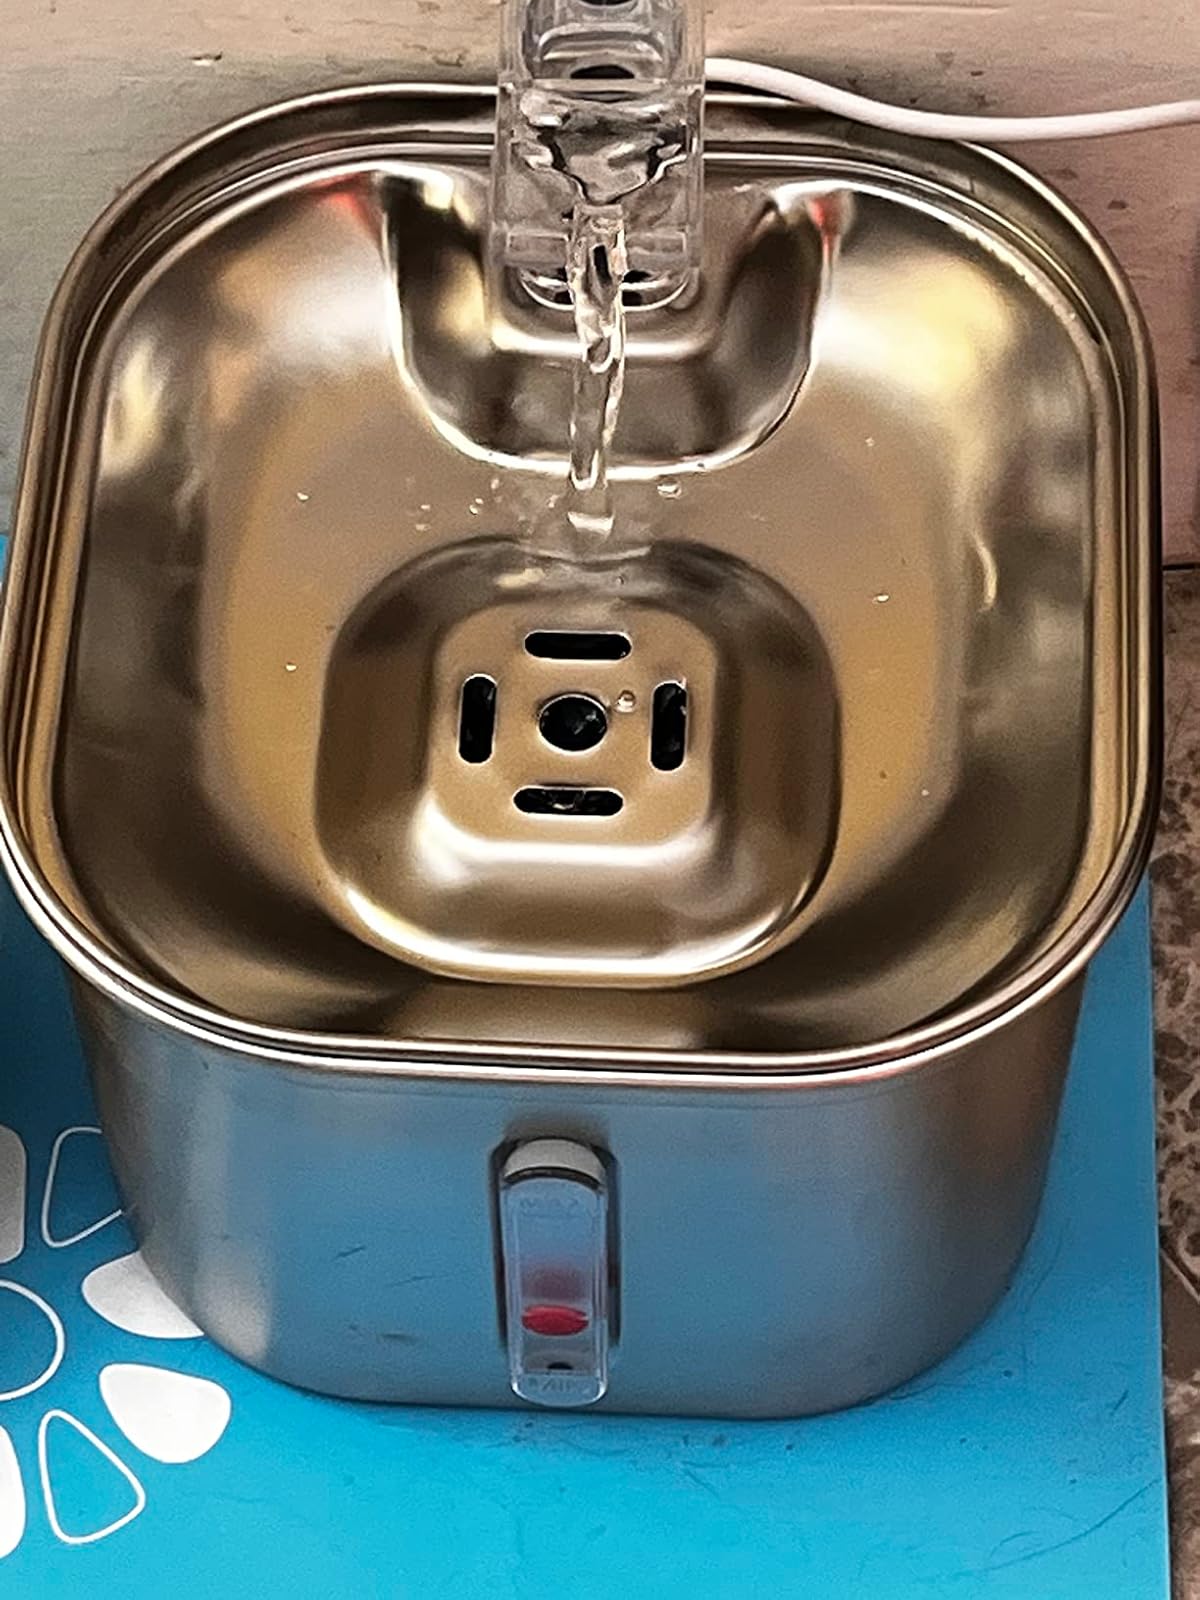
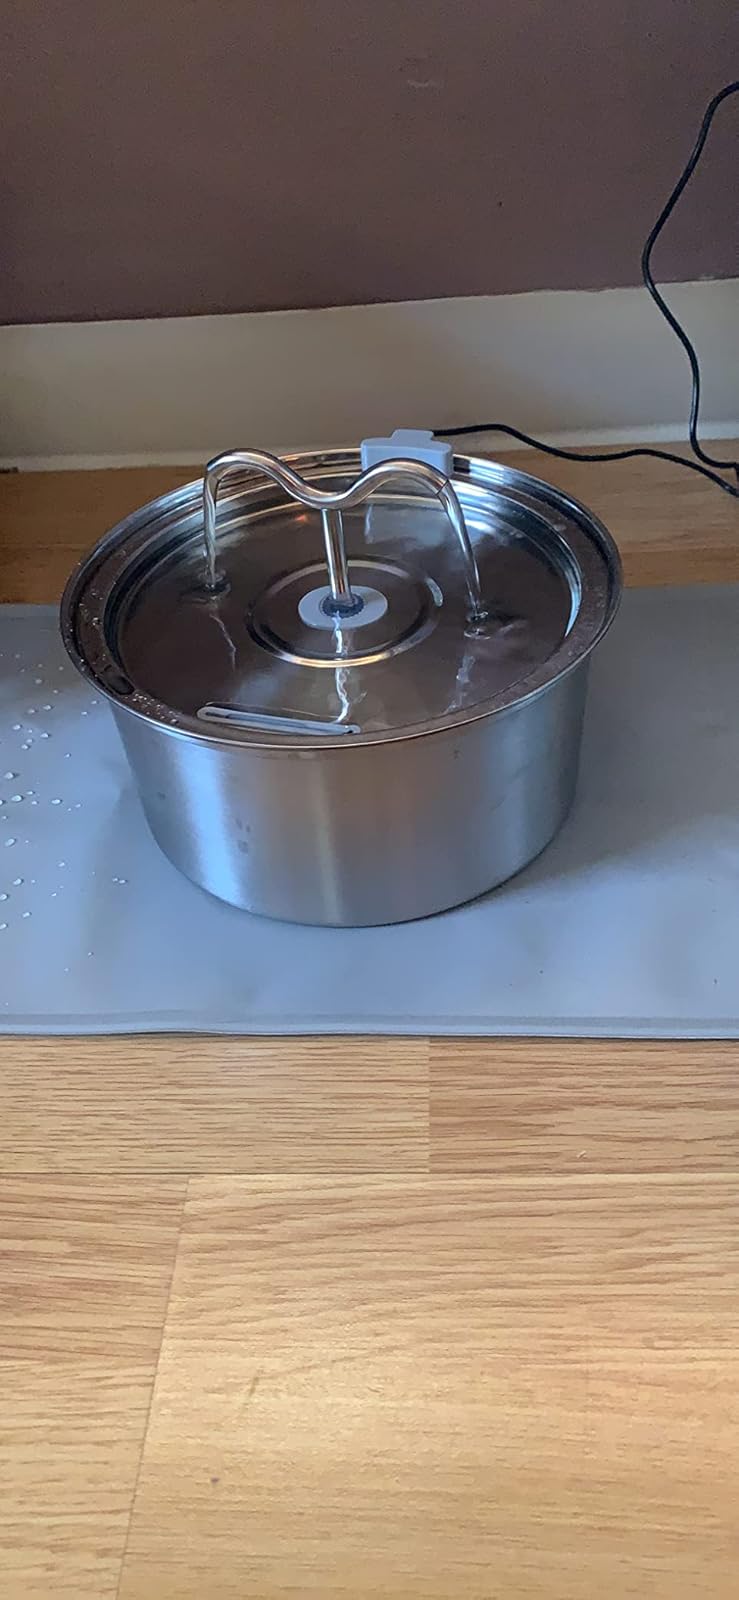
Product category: items_bowl
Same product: no